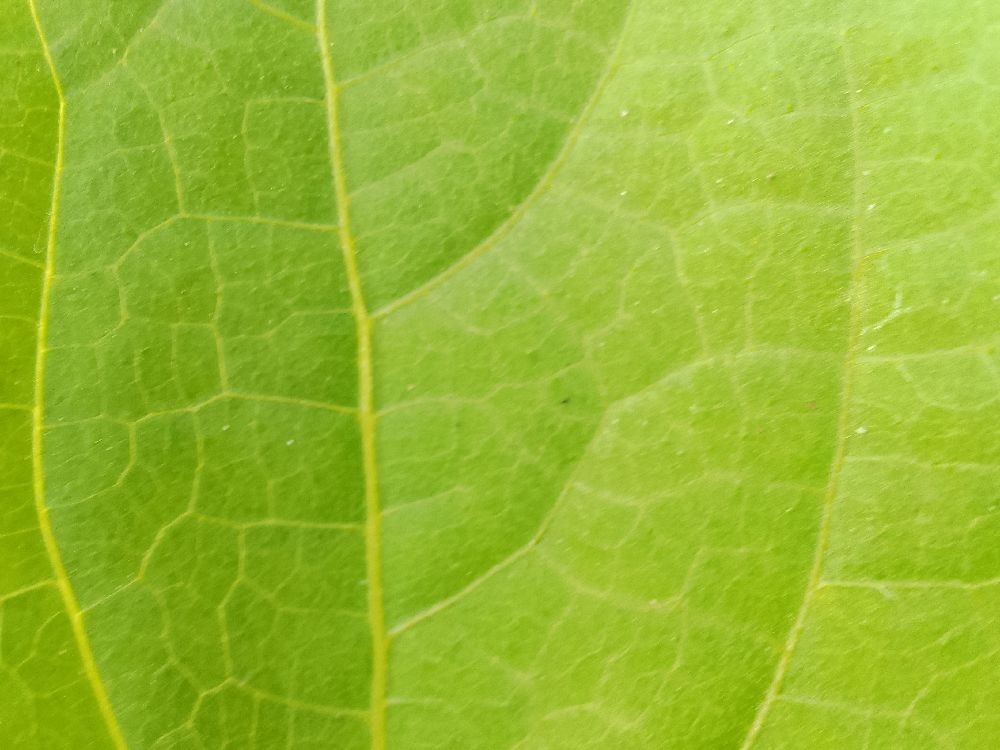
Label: healthy